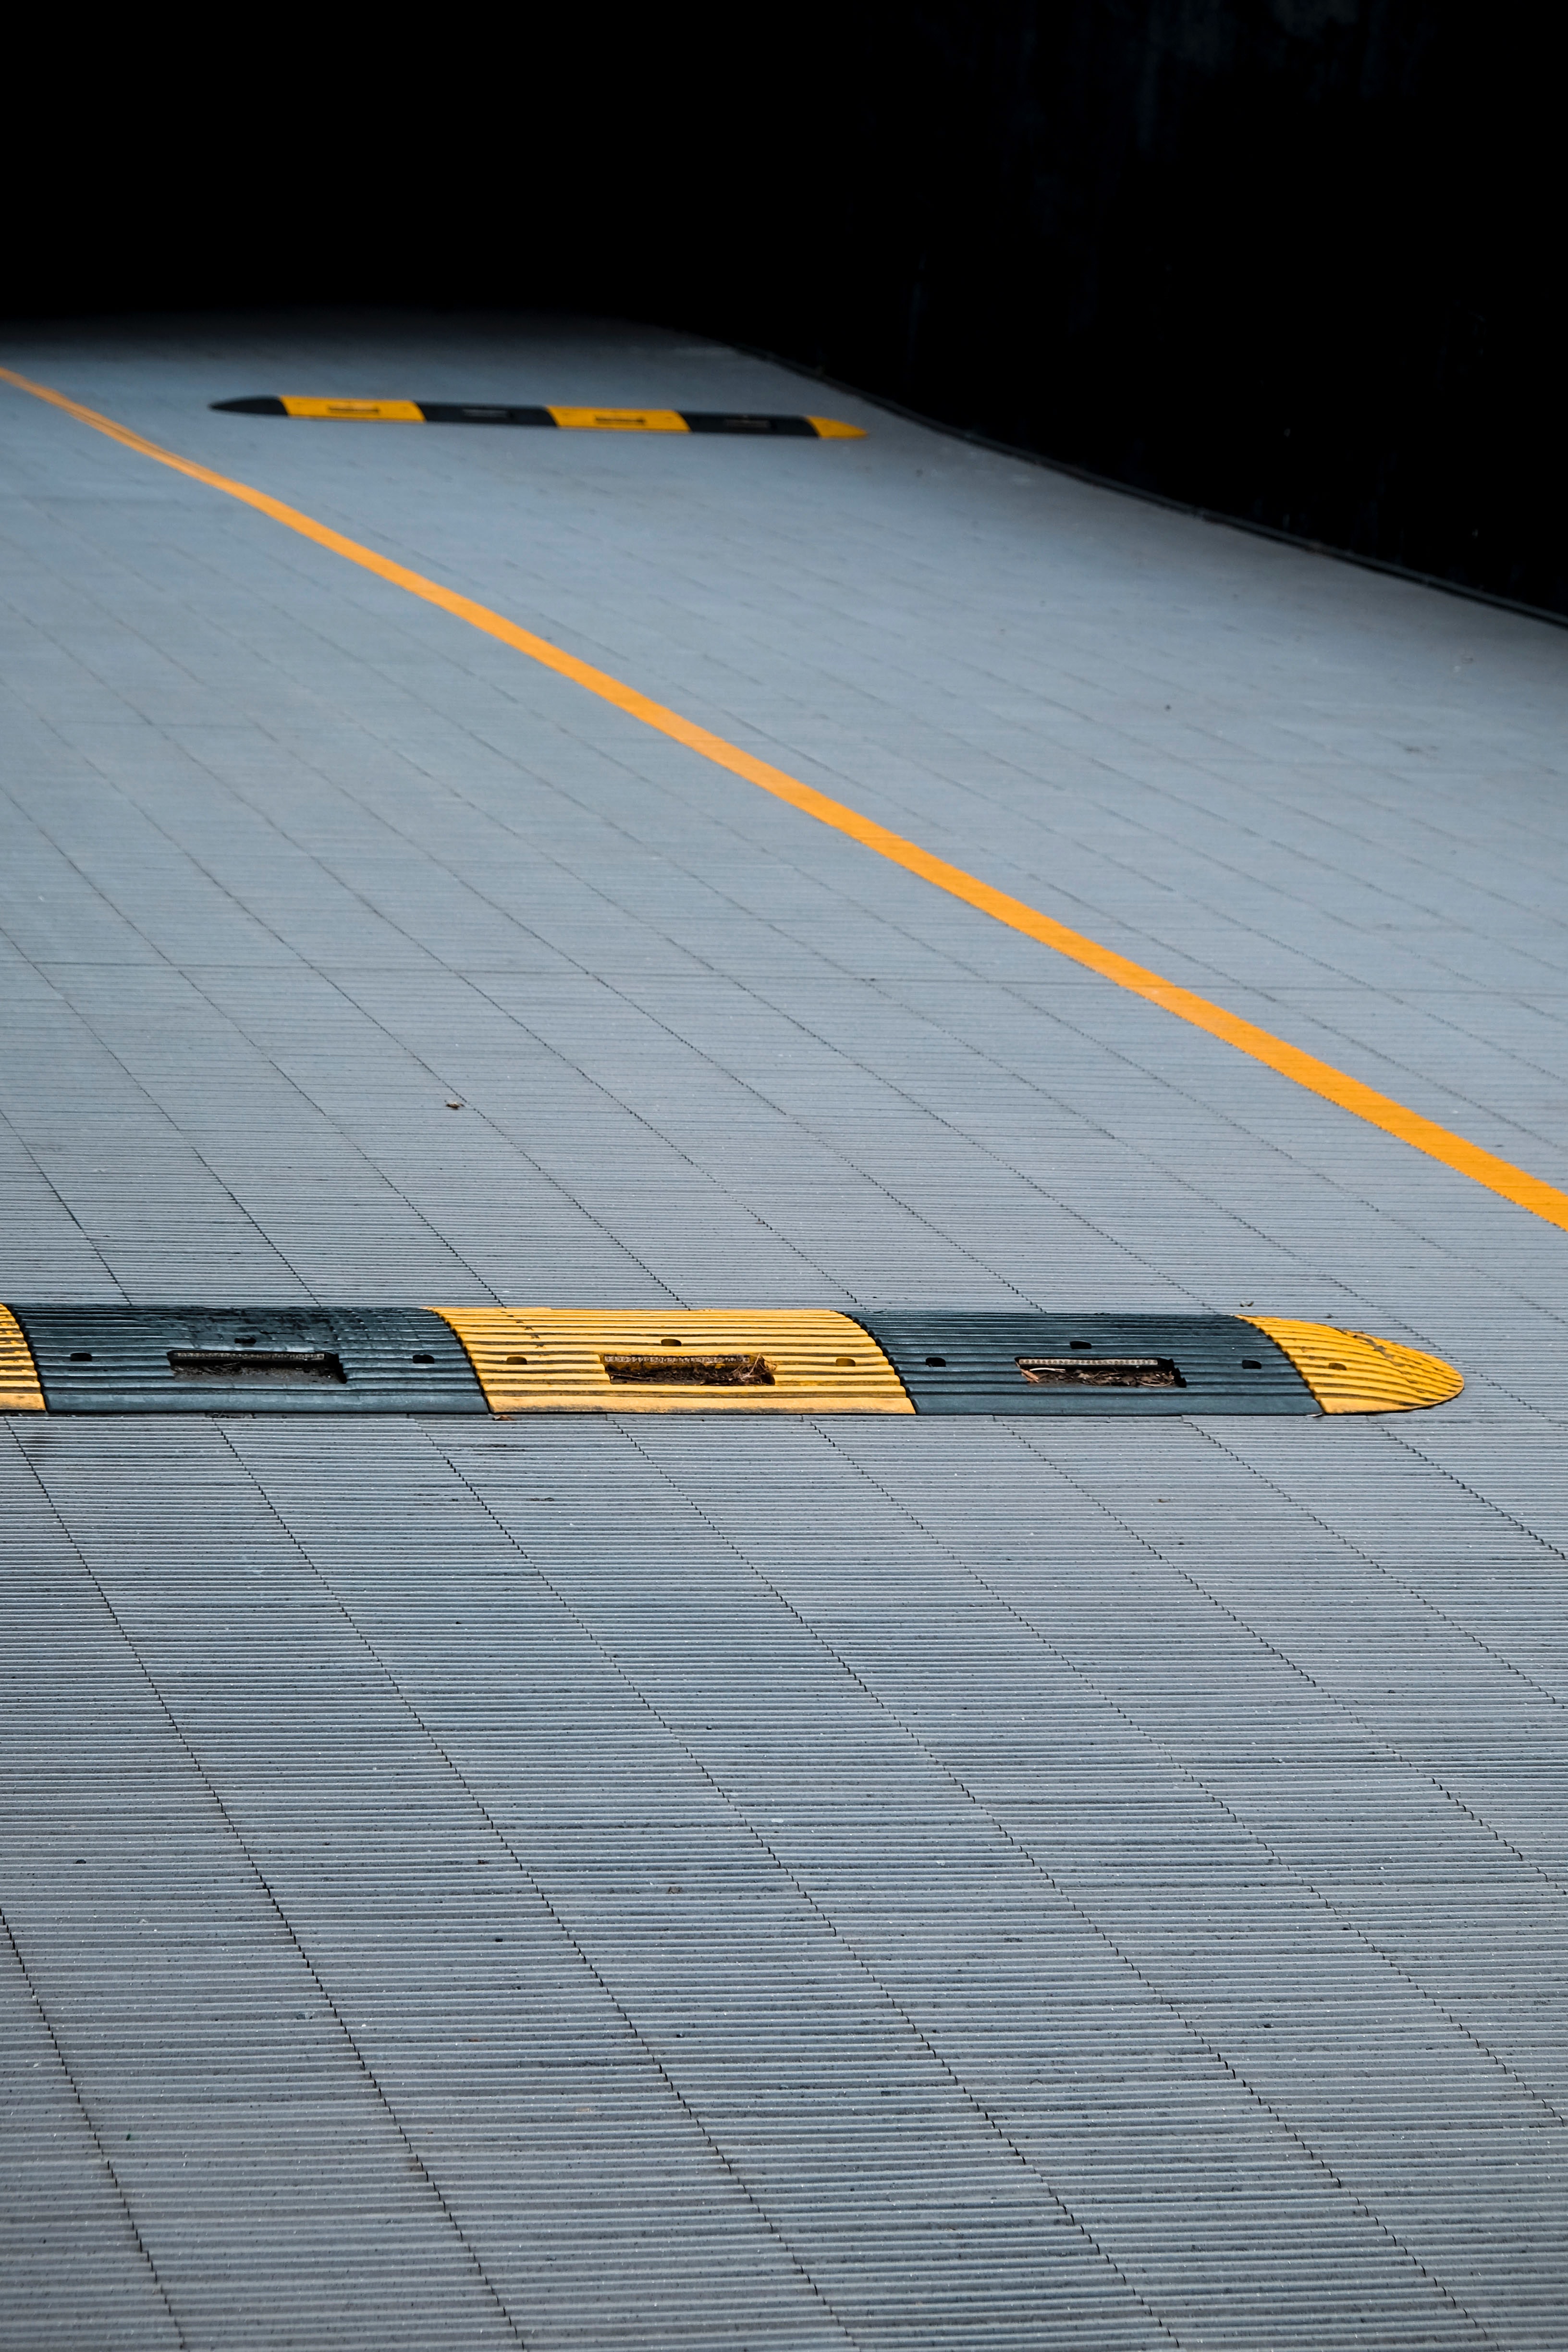
floor, yellow, asphalt, line, flooring, road surface, sport venue, road, parallel, race track